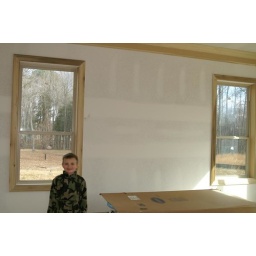
windows in master bedroom